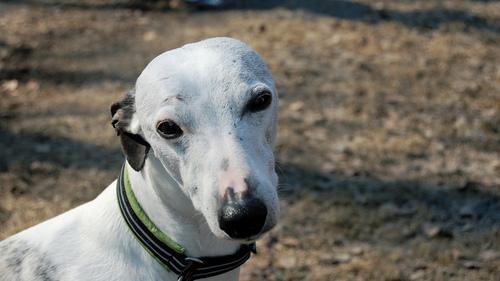
whippet